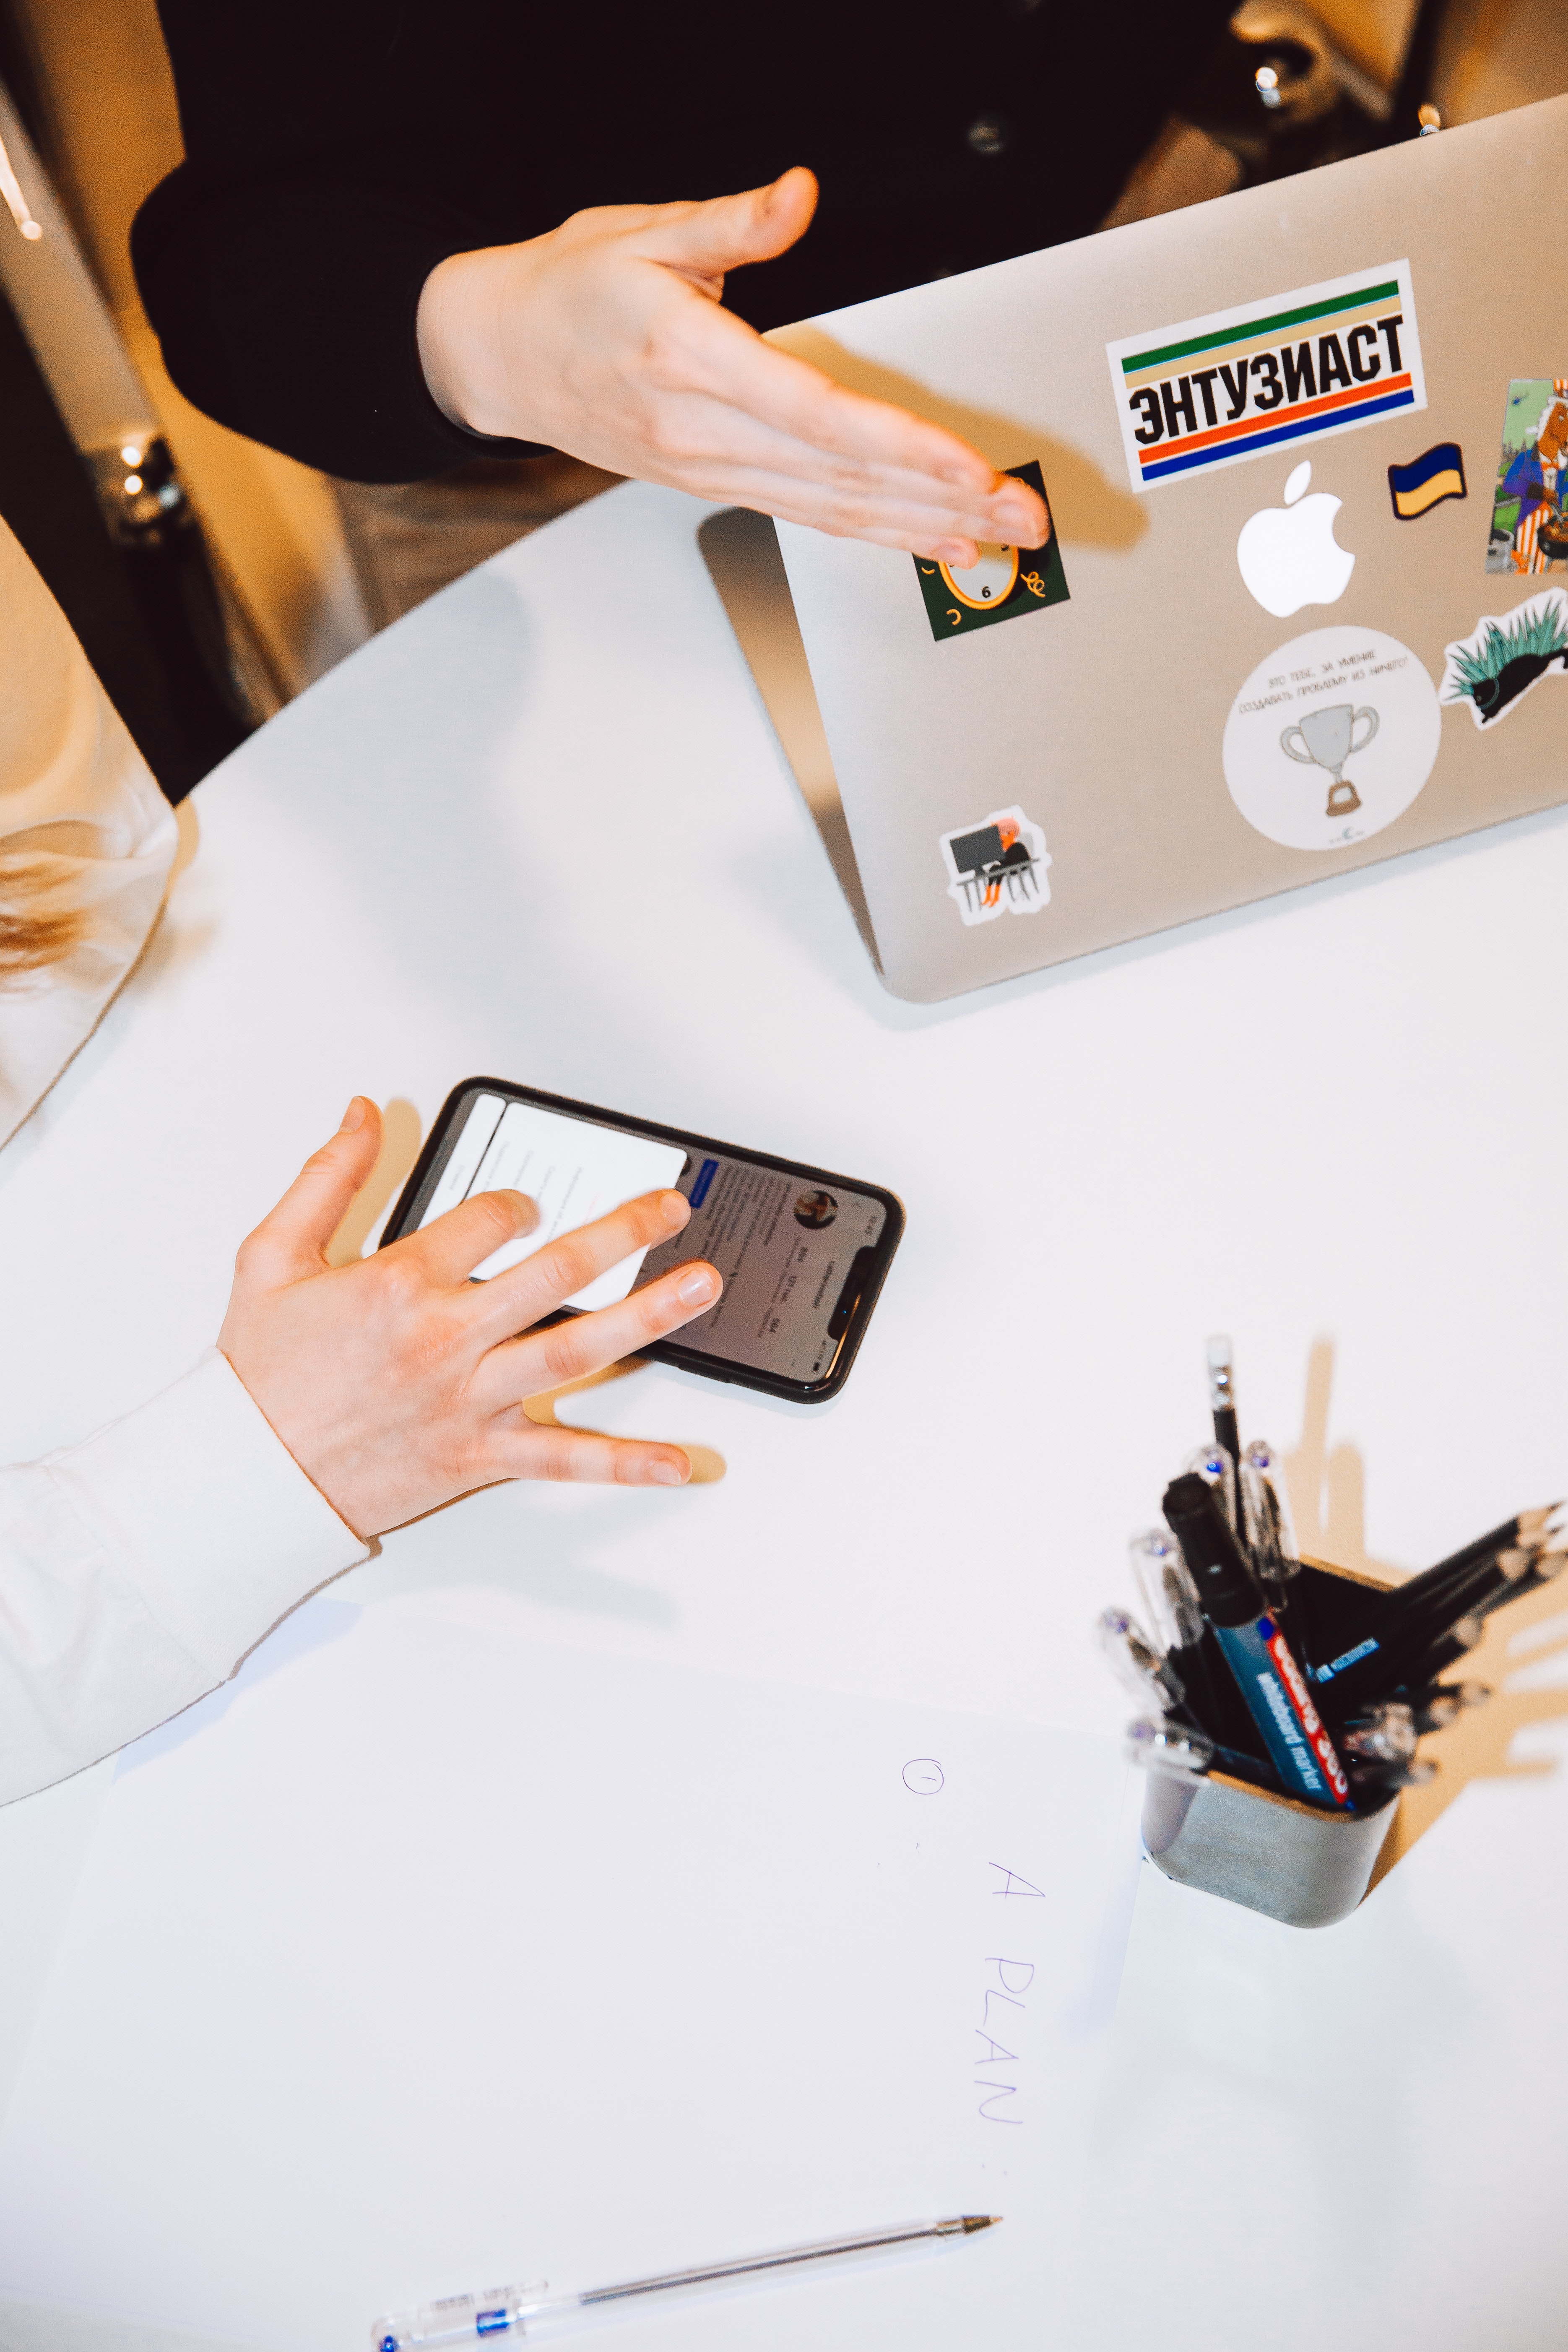
work, electronics, design, technology, hand, finger, electronic device, gadget, photography, nail, illustration